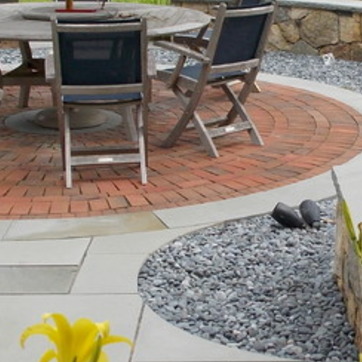
Material: brick